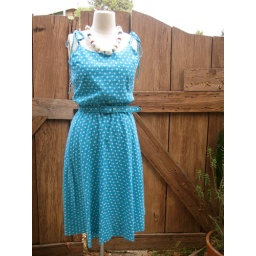
the jacket is white with contrasting labels in the sailboat print. really cute. see the whole outfit in the shop!